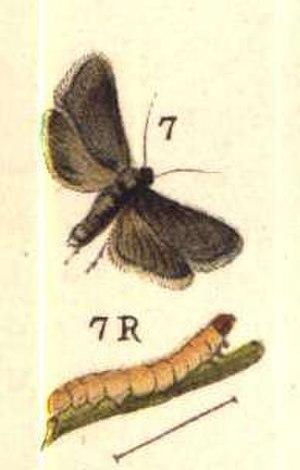
Le Carpocapse des prunes ou ver des prunes est une espèce d'insectes lépidoptères de la famille des Tortricidae, originaire d'Europe.
Liste des ravageurs des plantes cultivées par type de culture